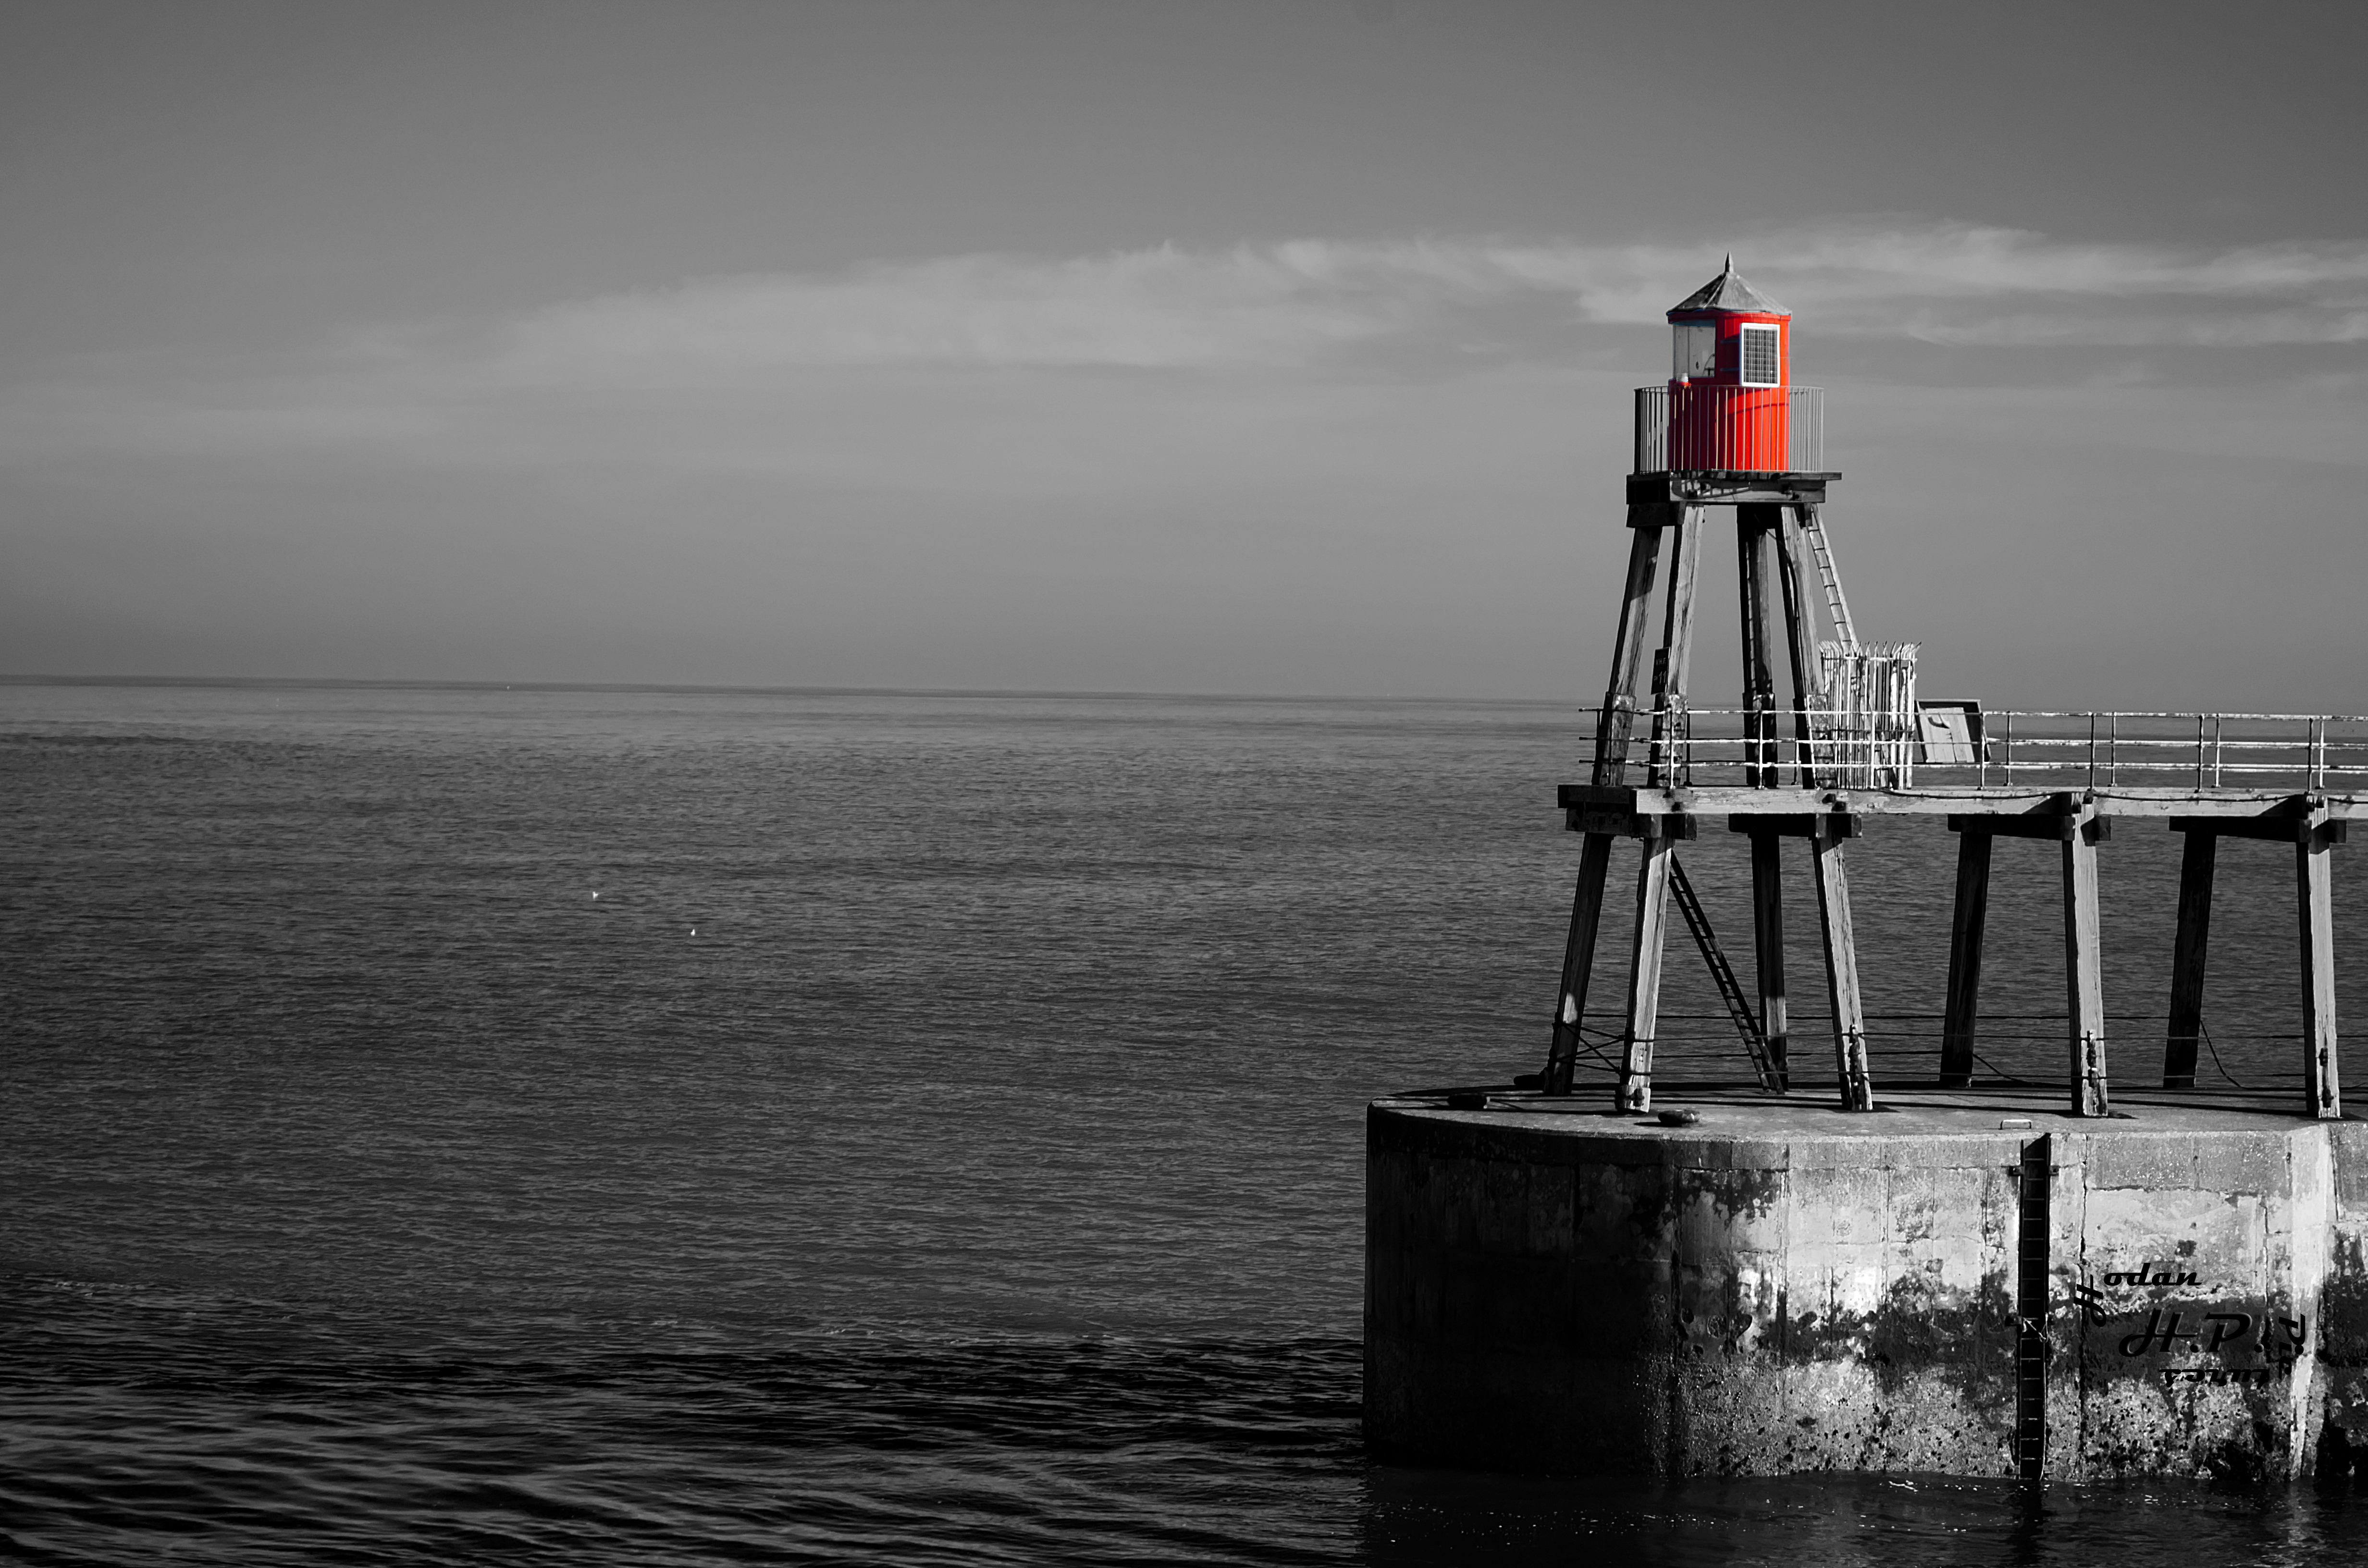
sea, coast, water, nature, ocean, horizon, light, cloud, black and white, lighthouse, white, shore, wave, pier, vacation, dusk, reflection, red, tower, tranquil, color, bay, black, monochrome, season, england, whitby, effect, selection, element, canvas, monochrome photography